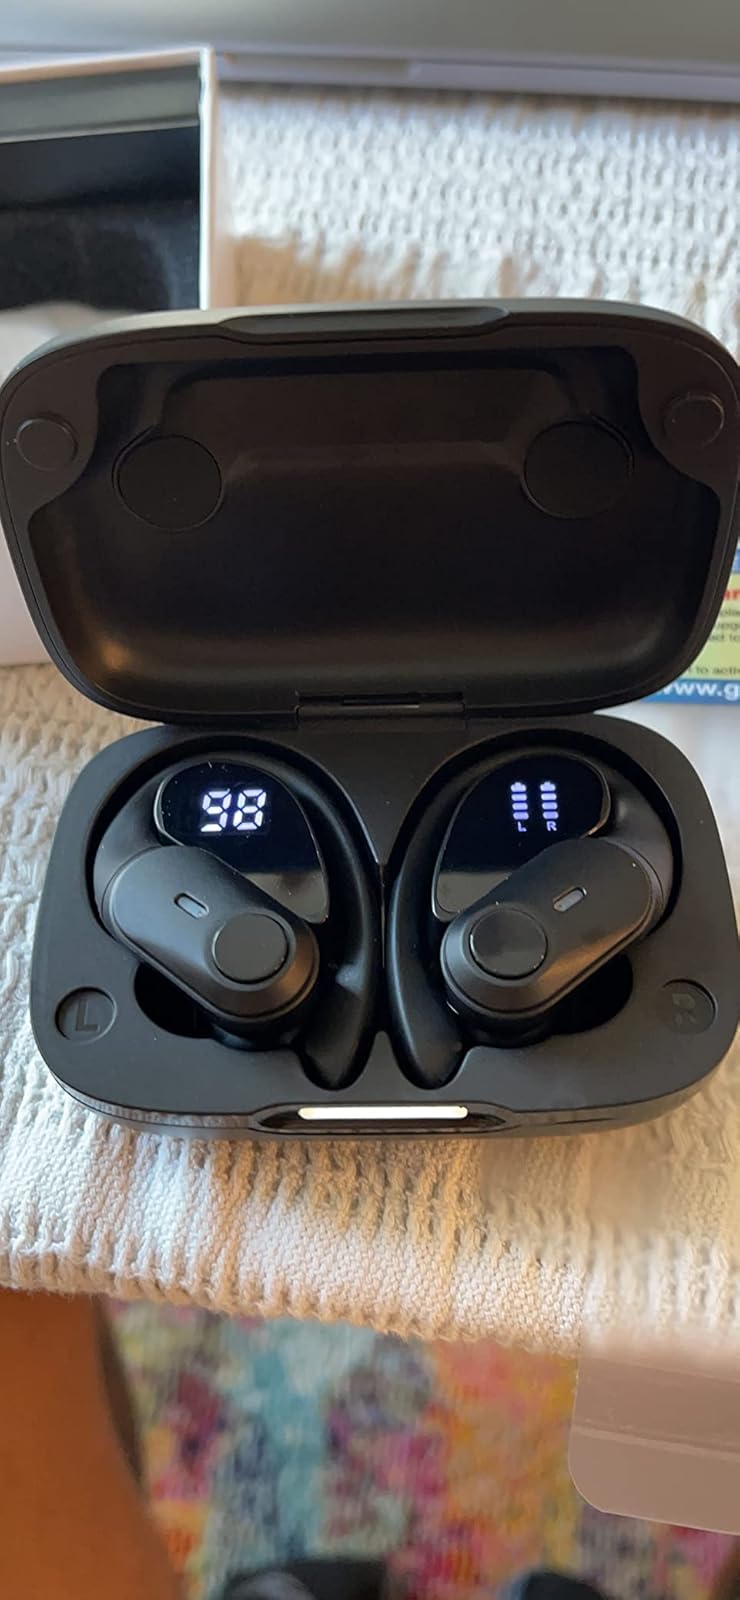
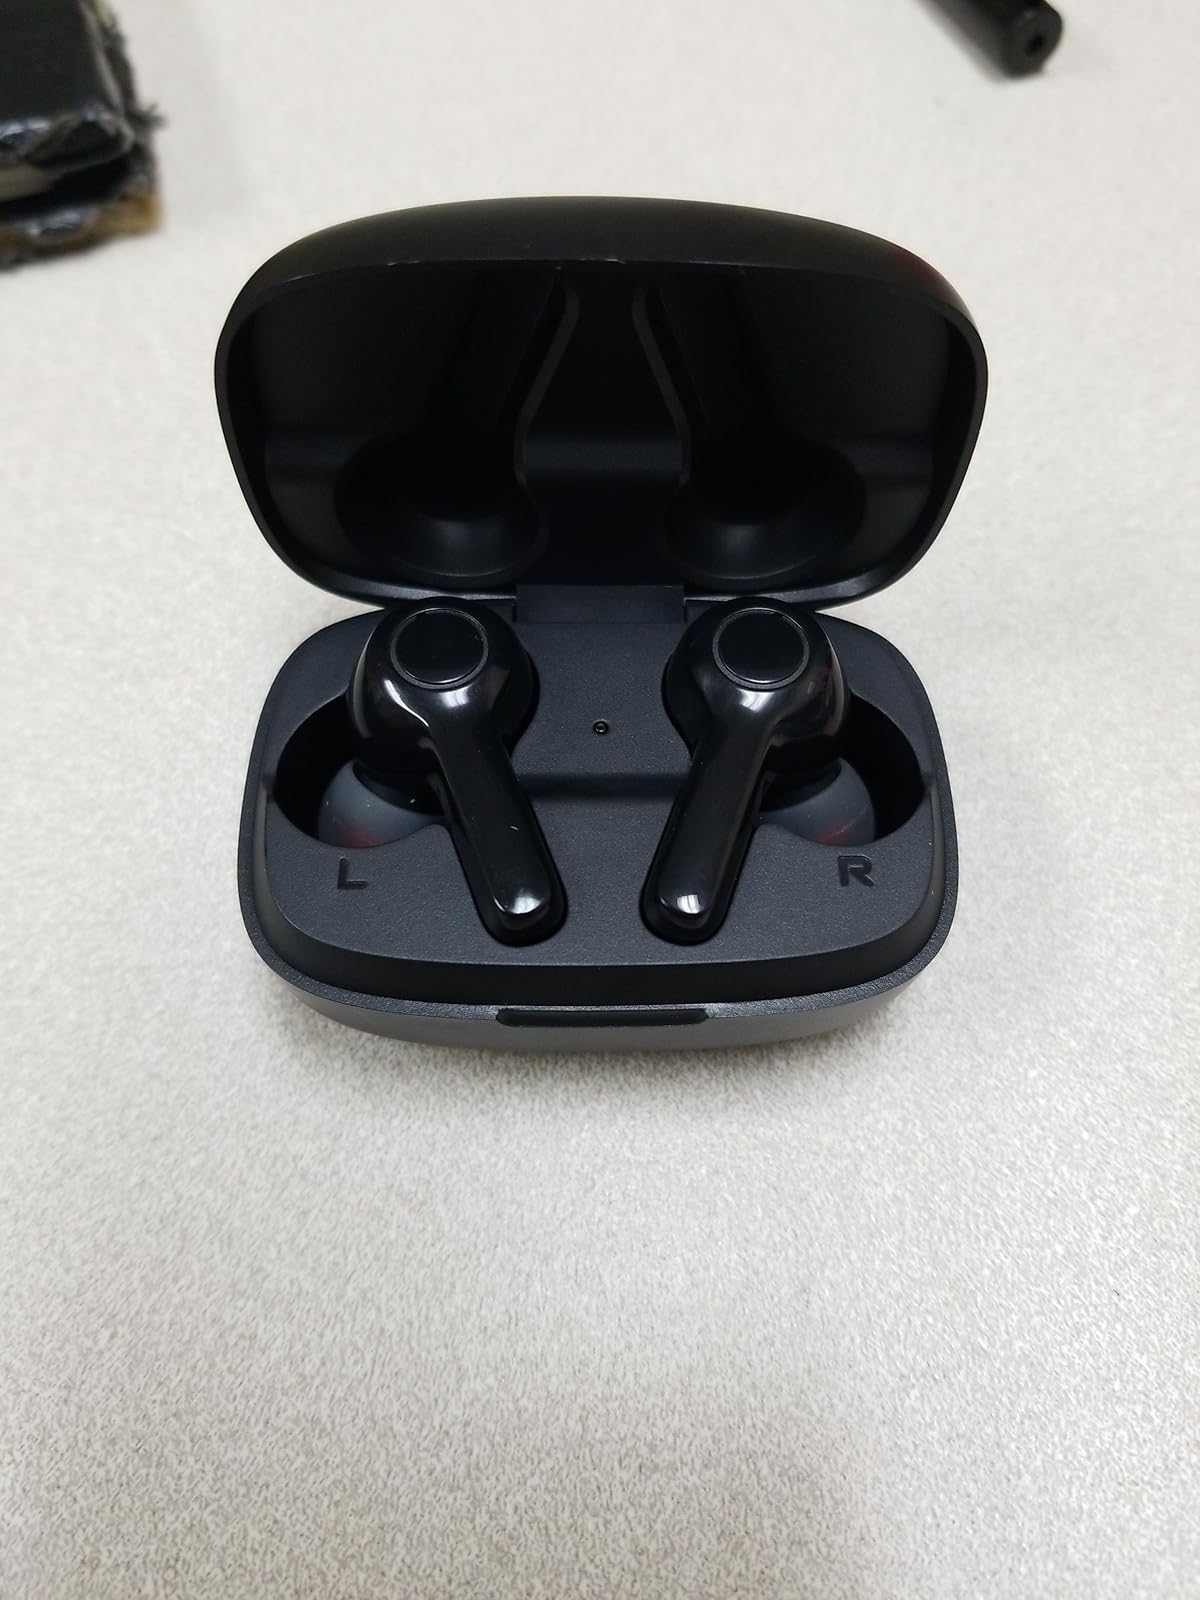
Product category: earbuds
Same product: no